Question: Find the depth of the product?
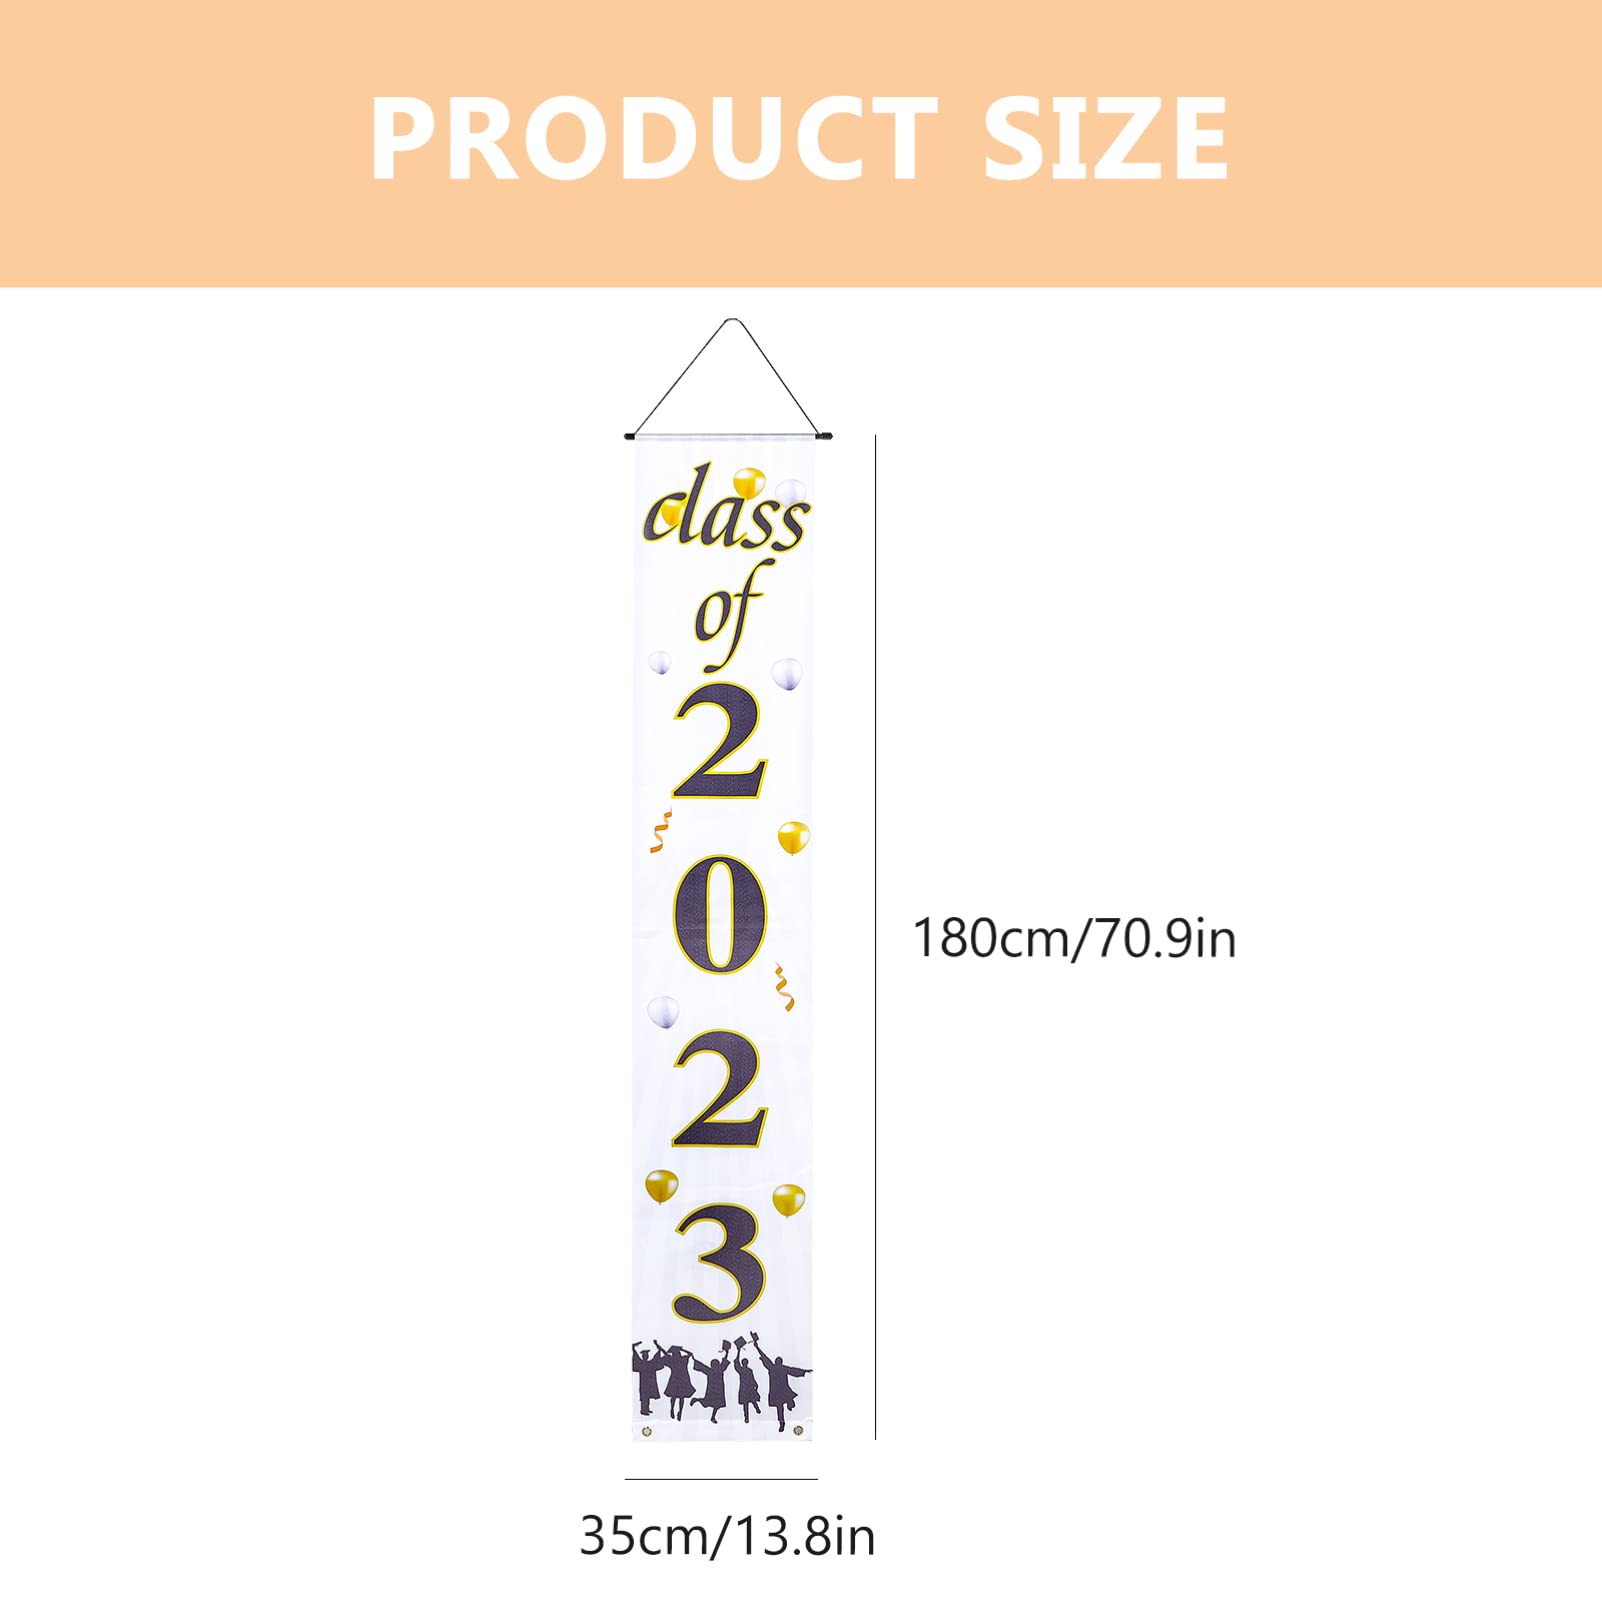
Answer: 70.9 inch